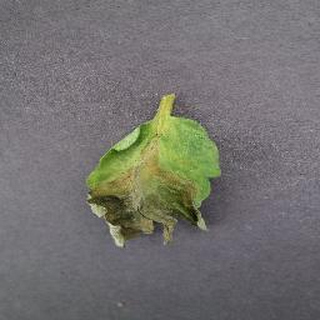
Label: tomato_late_blight